Henry Blood House

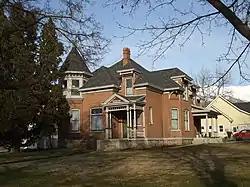
Henry Blood House, March 2009

The Henry Blood House is a historic house in Kaysville, Utah, United States, that is listed on the National Register of Historic Places (NRHP).